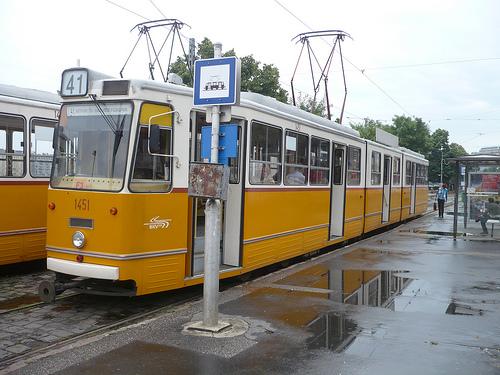
Weather: rain or strom